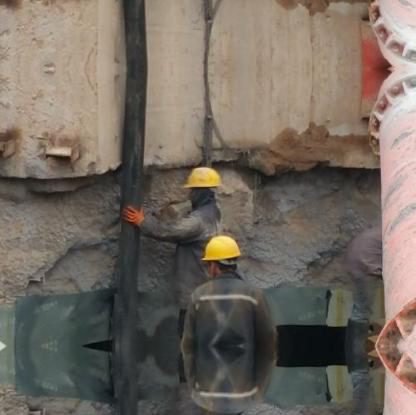
Objects in the image:
label: helmet
label: helmet